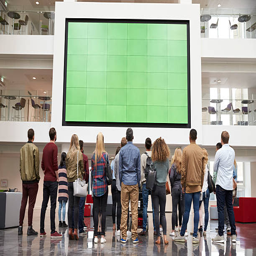
students looking up at a big screen in university building